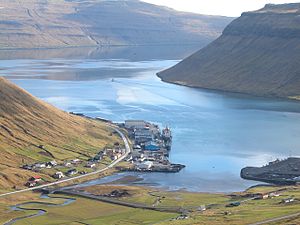
Kollafjørður
Kollafjørður set fra Oyggjarvegur
Kollafjørðurer en færøsk bygd på det sydøstlige Streymoy, cirka 25 km nord for Tórshavn. Bygden ligger på nordsiden af fjorden Kollafjøður. Bygden der udstrækker sig parallelt med den nordlige fjordside, har fiskerihavn og flere fiskefabrikker. Der er fiskerihavn, fiskefabrikker, supermarked, tømmerhandel og vinduefabrikken Atlanticpane. Hvert tredje år har Kollafjørður i begyndelsen af juli en byfest kaldet Sundalagsstevna. På sydsiden af fjorden ligger bygden Signabøur, som 2015 havde 132 indbyggere.